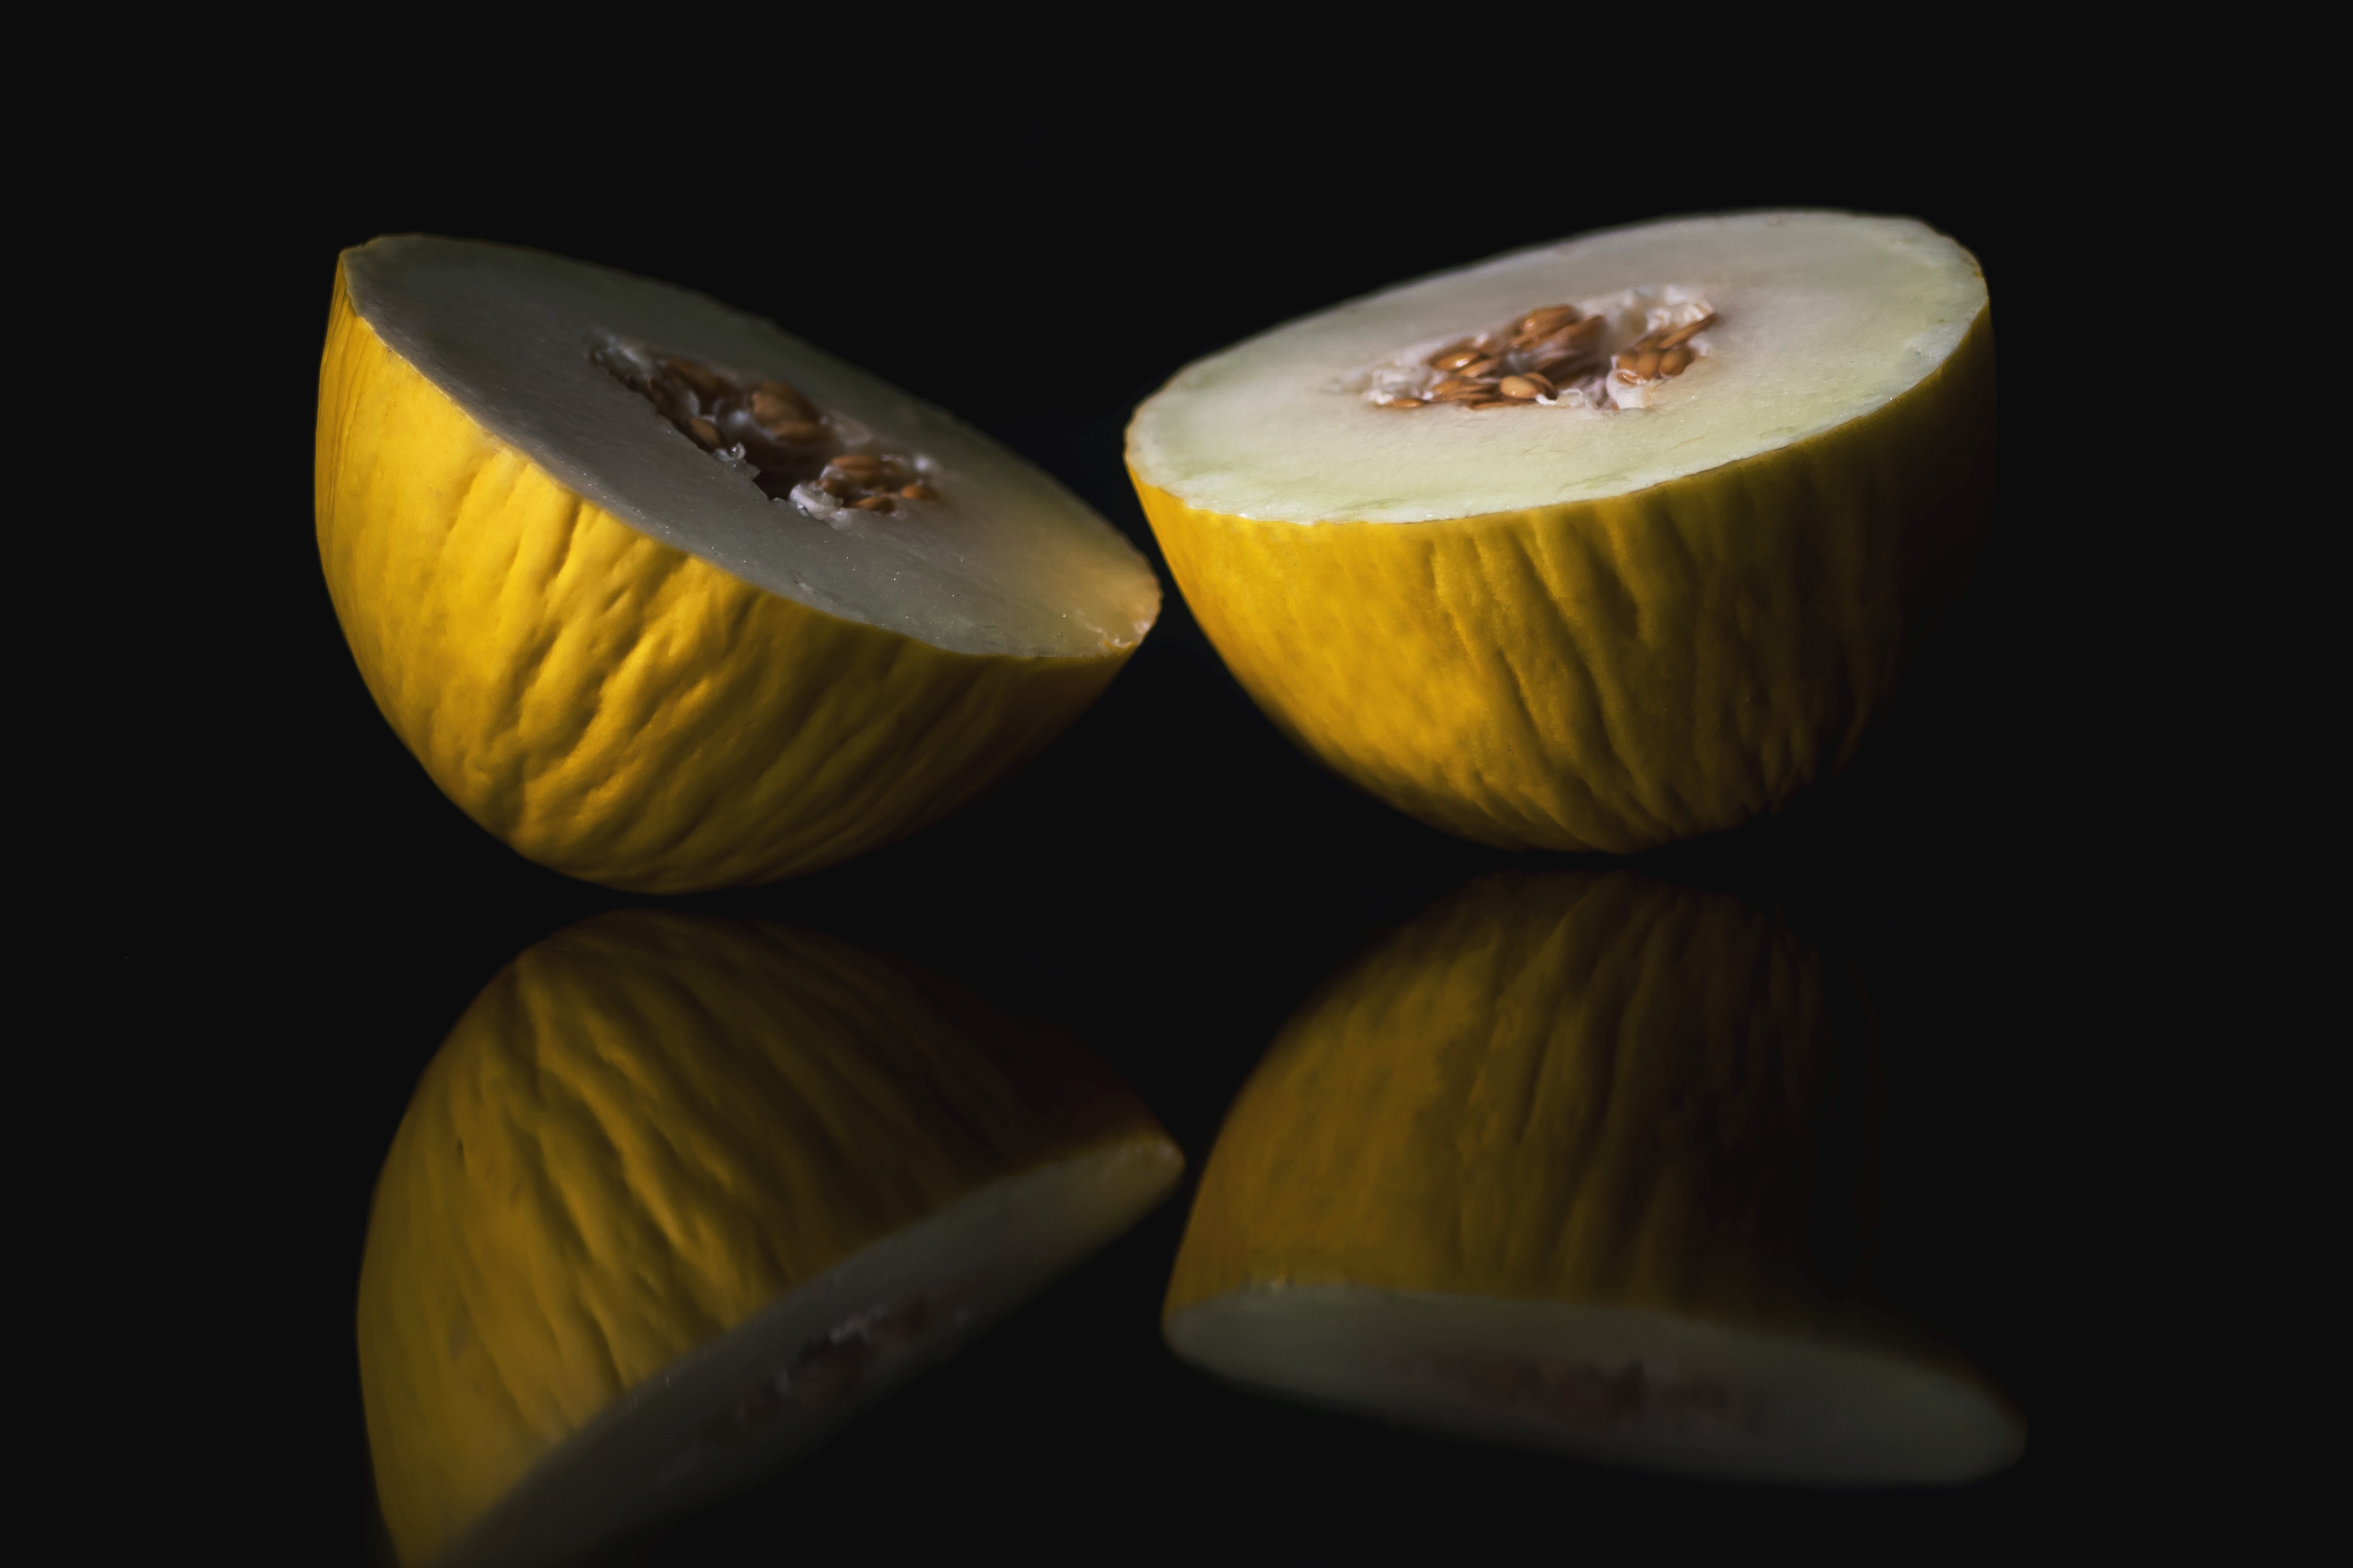
yellow, still life photography, food, plant, fruit, still life